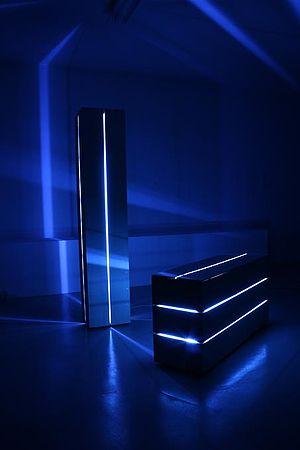
La biennale d'Autriche de light art 2010 est la première biennale de light art en Autriche. Environ soixante artistes de vingt-et-un pays et de quatre continents y ont participé.